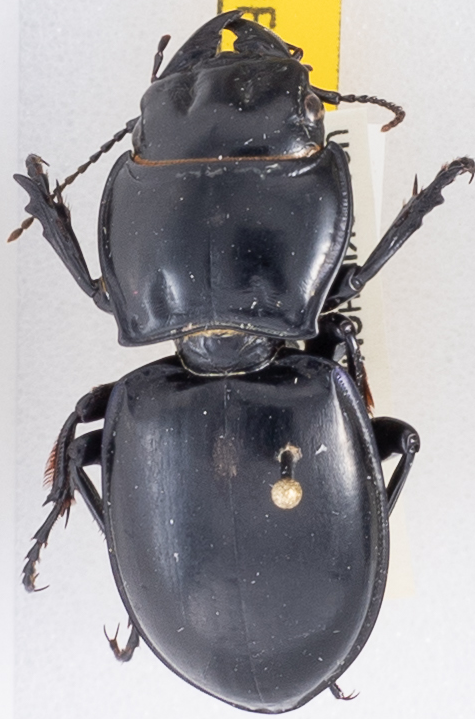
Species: Pasimachus californicus
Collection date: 2019-09-18
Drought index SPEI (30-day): -0.114
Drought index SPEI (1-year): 2.09
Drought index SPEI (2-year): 1.214